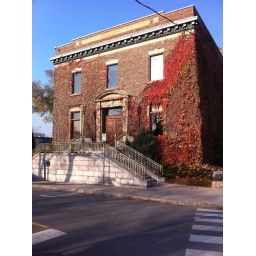
building in red